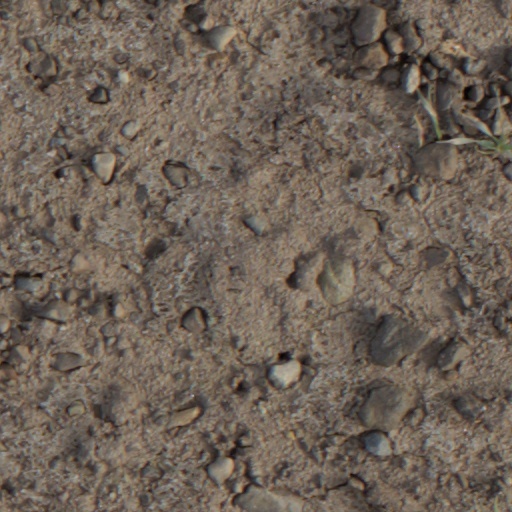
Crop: wheat